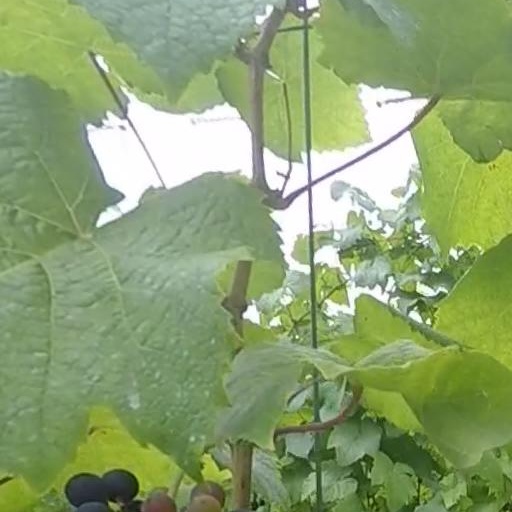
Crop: grape